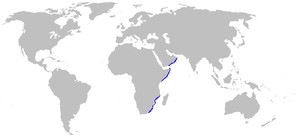
Heterodontus ramalheira est une espèce de requin dormeur très peu connue, qui semble peu abondante et qui vit à l'ouest de l'océan Indien, de 22° Nord à 26° Sud et de 40 à 305 mètres de fond. Il peut atteindre 80 cm de long.